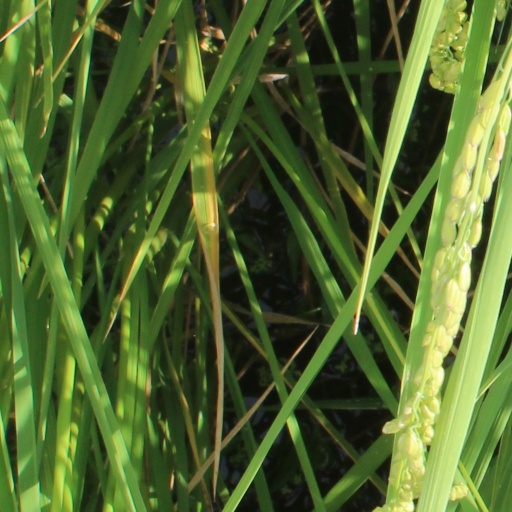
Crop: rice